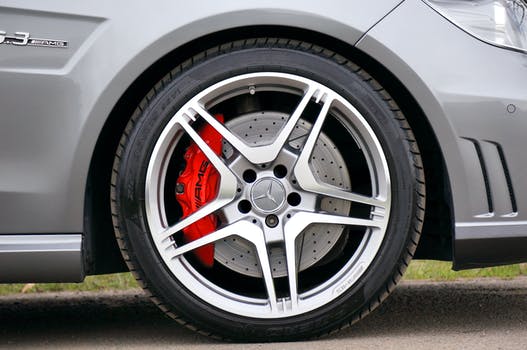
Label: No Watermark